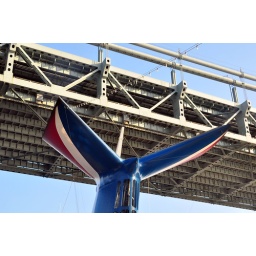
ship under bridge going